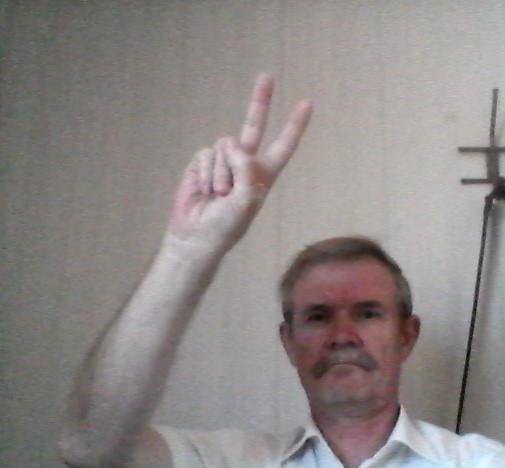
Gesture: peace